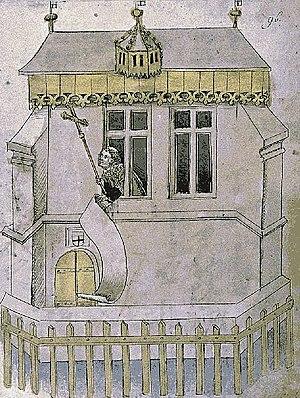
Habemus papam est une locution latine séculaire qui signifie « Nous avons un pape ». Elle est prononcée par le cardinal protodiacre à l'issue d'un conclave, depuis le balcon central de la basilique Saint-Pierre au Vatican, afin d'annoncer à la foule romaine et au monde entier l'identité du nouvel élu et le nom de règne qu'il s'est choisi.
Pedro Martínez de Luna ou Pierre de Lune cardinal aragonais qui devient pape d'Avignon sous le nom de Benoît XIII, est considéré comme antipape du point de vue catholique.
Cette page concerne l'année 1417 du calendrier julien.
Le conclave désigne pour l'Église catholique romaine le lieu où sont enfermés les cardinaux rassemblés pour élire le pape pendant la période dite Sede vacante. Par extension, il désigne aussi l'assemblée elle-même et son travail.
Grégoire XII, né à Venise en 1325 et mort à Recanati en 1417, fut le 205ᵉ pape de l’Église catholique de 1406 à sa renonciation en 1415.